Gangster No. 1

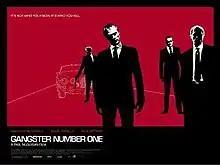
Theatrical release poster

Gangster No. 1 is a 2000 British crime drama film directed by Paul McGuigan. It is based on the stage play "Gangster No.1" written by Louis Mellis and David Scinto. The film stars Paul Bettany in the title role and features Malcolm McDowell, David Thewlis and Saffron Burrows.